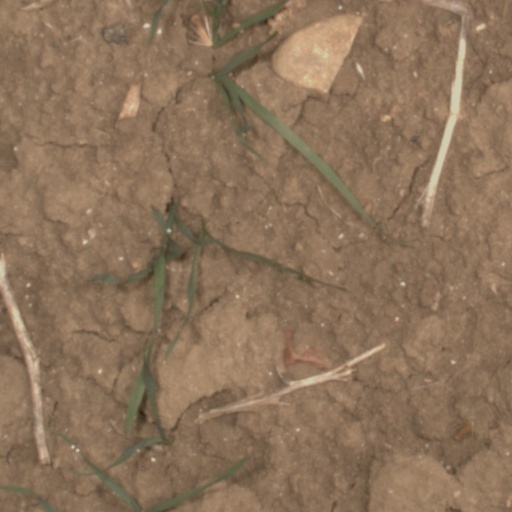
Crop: wheat